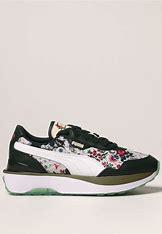
Brand: Puma
Model: Cruise Rider